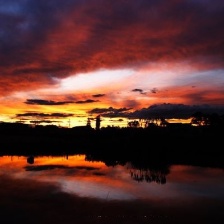
Cloud type: Altostratus